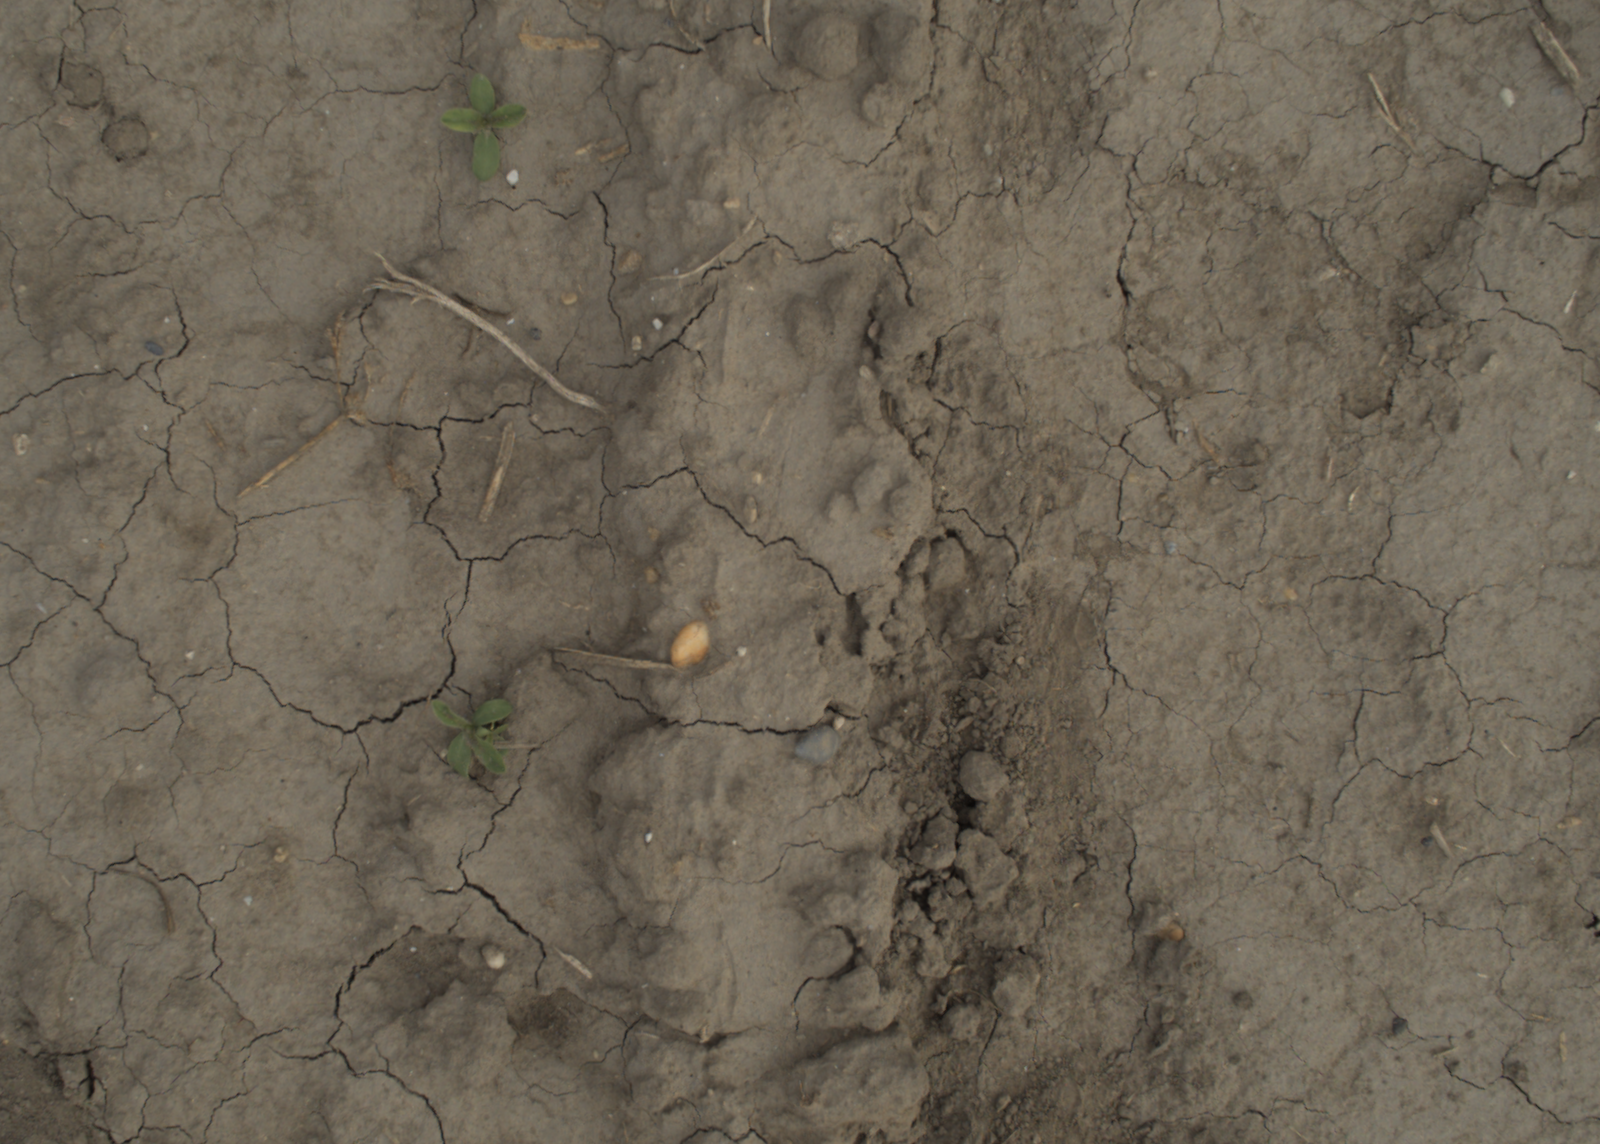
Capture date: 21.09.2021 11:03:47
Weather: mixed
Wind: light
Seeding date: 02.09.2021
Plant canopy height (mm): 962